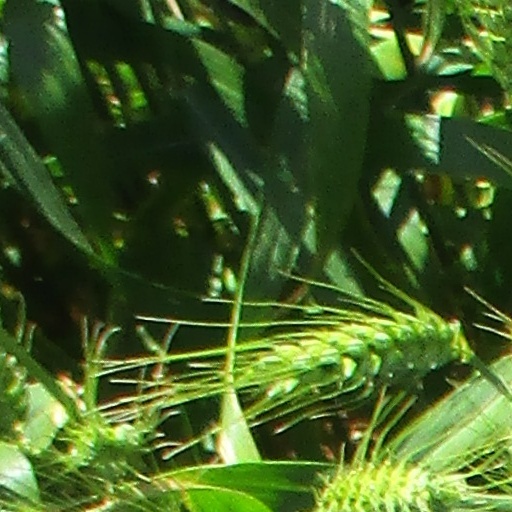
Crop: wheat